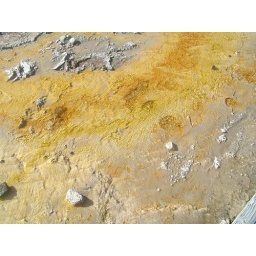
yellow and orange reveal the presence of life in the water